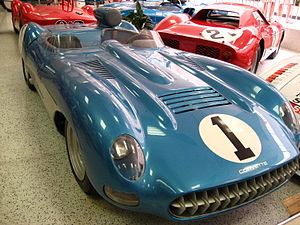
Chevrolet Corvette
Chevrolet Corvette SS.
Chevrolet Corvette er en sportsvogn produceret af Chevrolet siden 1953. I dag fremstilles den på en General Motors-samlefabrik i Bowling Green, Kentucky. Tidligere er den også blevet fremstillet i Flint, Michigan og St. Louis, Missouri. Bilen er den første rent amerikanske sportsvogn. I Bowling Green ligger også et Corvette-museum.